Watler Cemetery

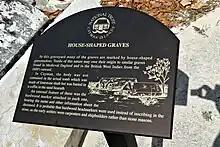
Watler Cemetery Grand Cayman Plaque – House-Shaped Graves

Characteristically, most of the graves are marked by house-shaped tombs. Tomb structures of this nature originated in England where karst made grave digging for underground burial impractical. This is also the case in many British West Indies islands where "iron shore," which are coral geological conditions, also make underground graves impractical. Upon BWI island settlement from the 1600s onward, this method of burial was simply an exported custom, along with many other customs familiar to the settlers.